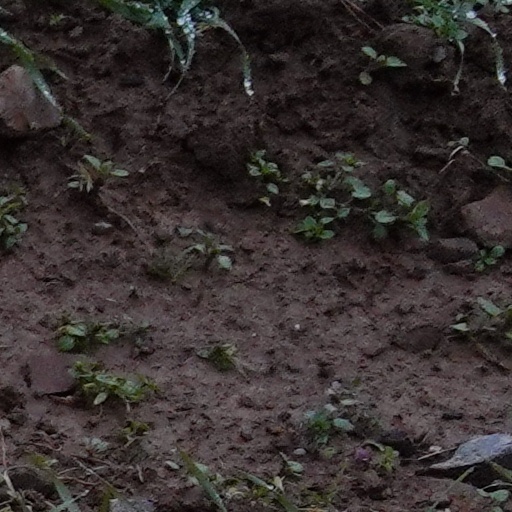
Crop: wheat